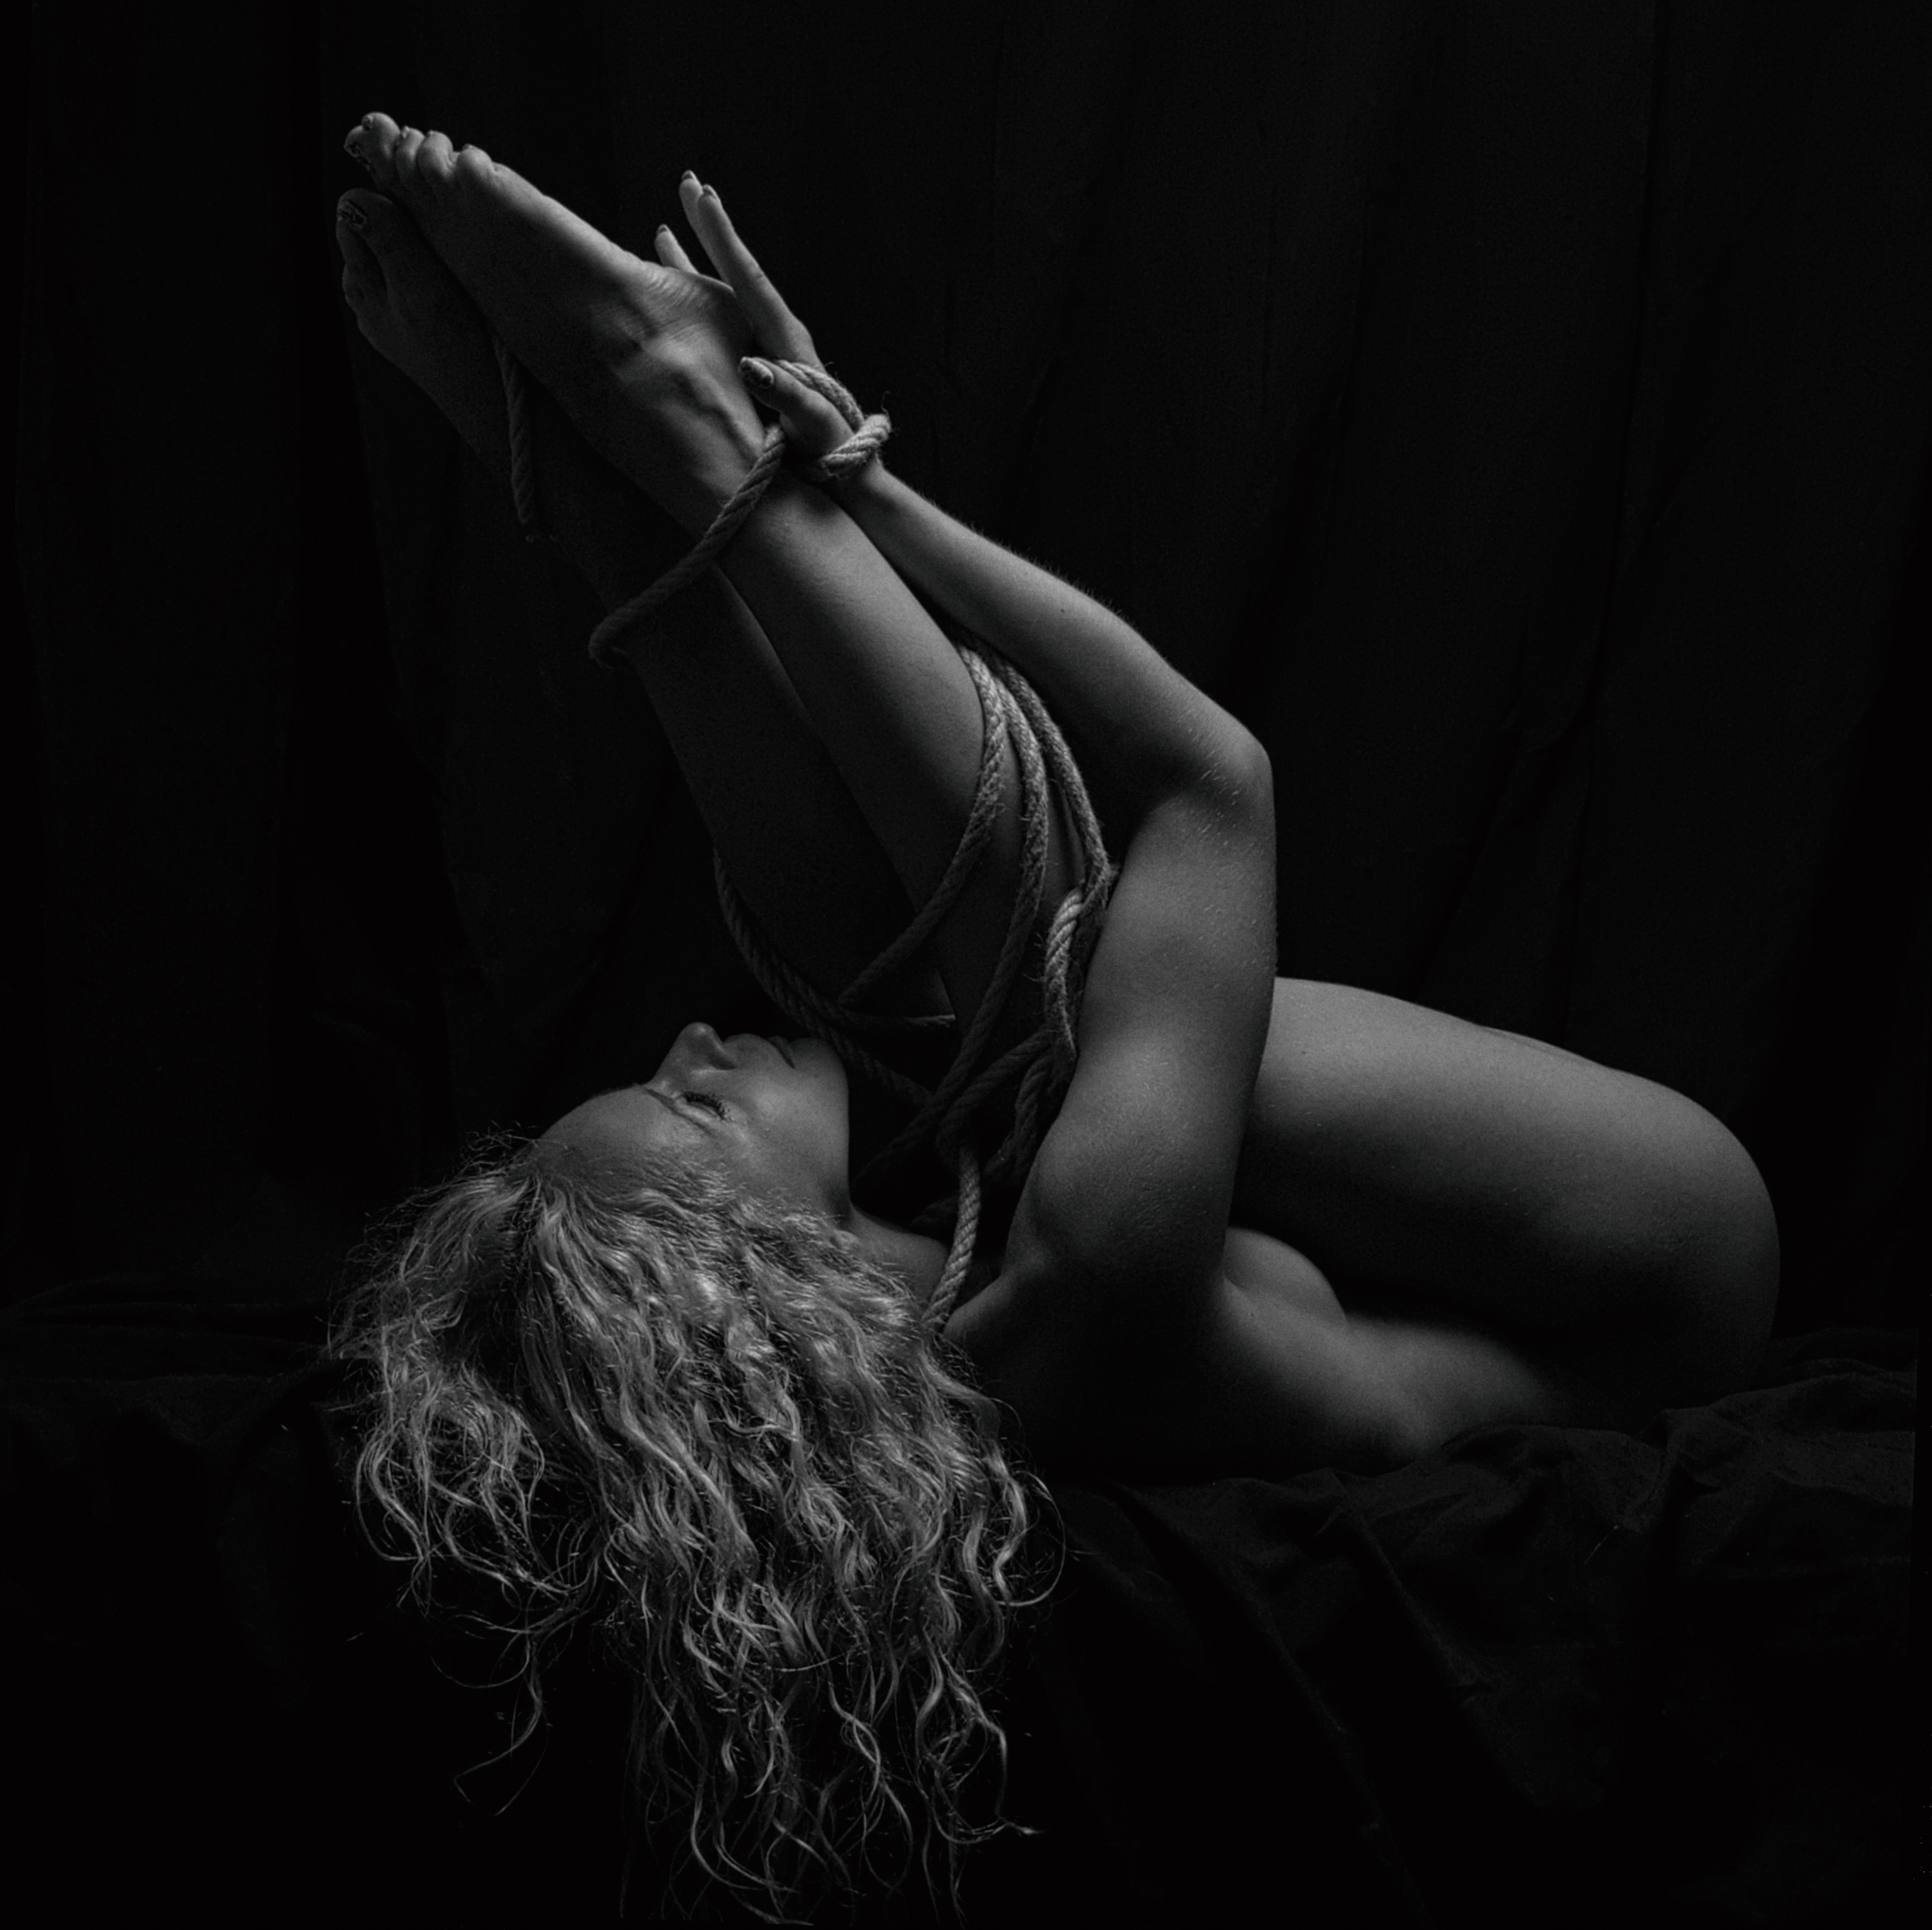
portrait, girl, body, retro, face, beautiful, look, studio, monochrome, donate, shoulder, eye, leg, human body, flash photography, knee, thigh, gesture, elbow, art model, abdomen, performing arts, black hair, chest, trunk, entertainment, Athletic dance move, choreography, human leg, long hair, monochrome photography, event, brassiere, darkness, foot, physical fitness, sitting, Barechested, performance art, audio equipment, flesh, back, dancer, stretching, performance, room, public event, undergarment, photo shoot, still life photography